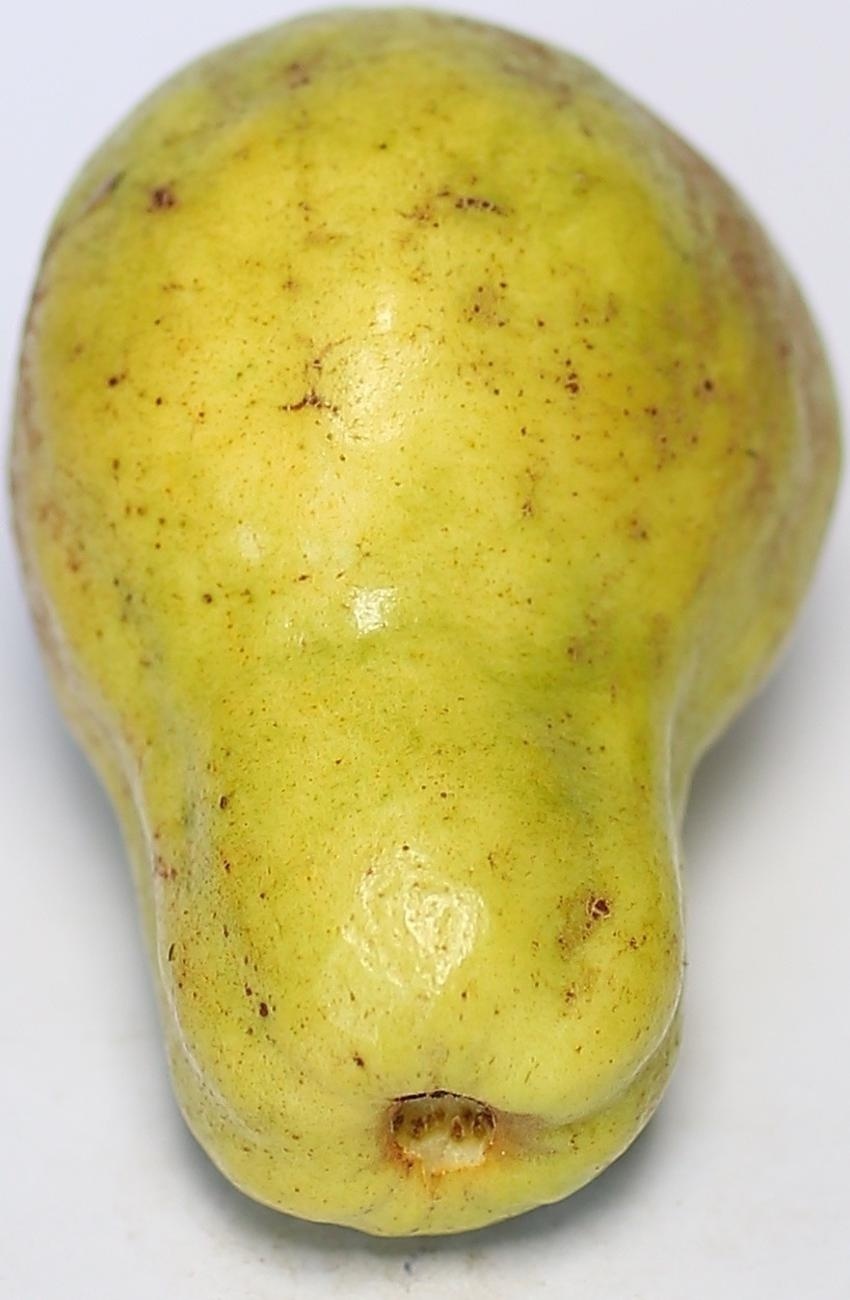
Maturity: mature-green
Variety: local-sindhi